Enfantines

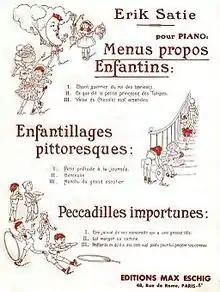
Title page of the first edition (1914) of Satie's "Enfantines"

Dated October 10, 1913, and dedicated to Valentine Gross. The pieces are marked "Mouvt. de Marche" (march tempo), "Très lent" (very slowly), and "Valse" (Waltz).